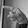
ASL letter: P